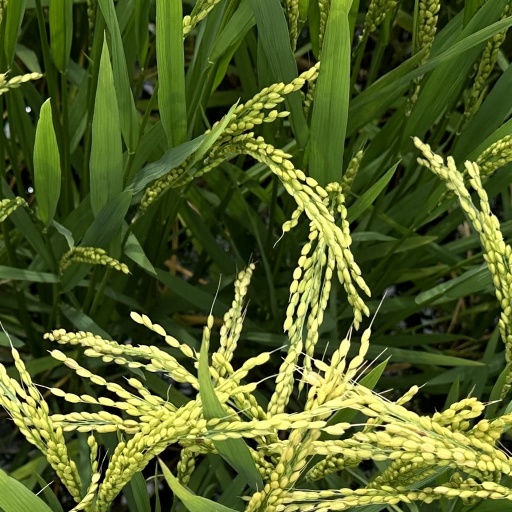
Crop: rice